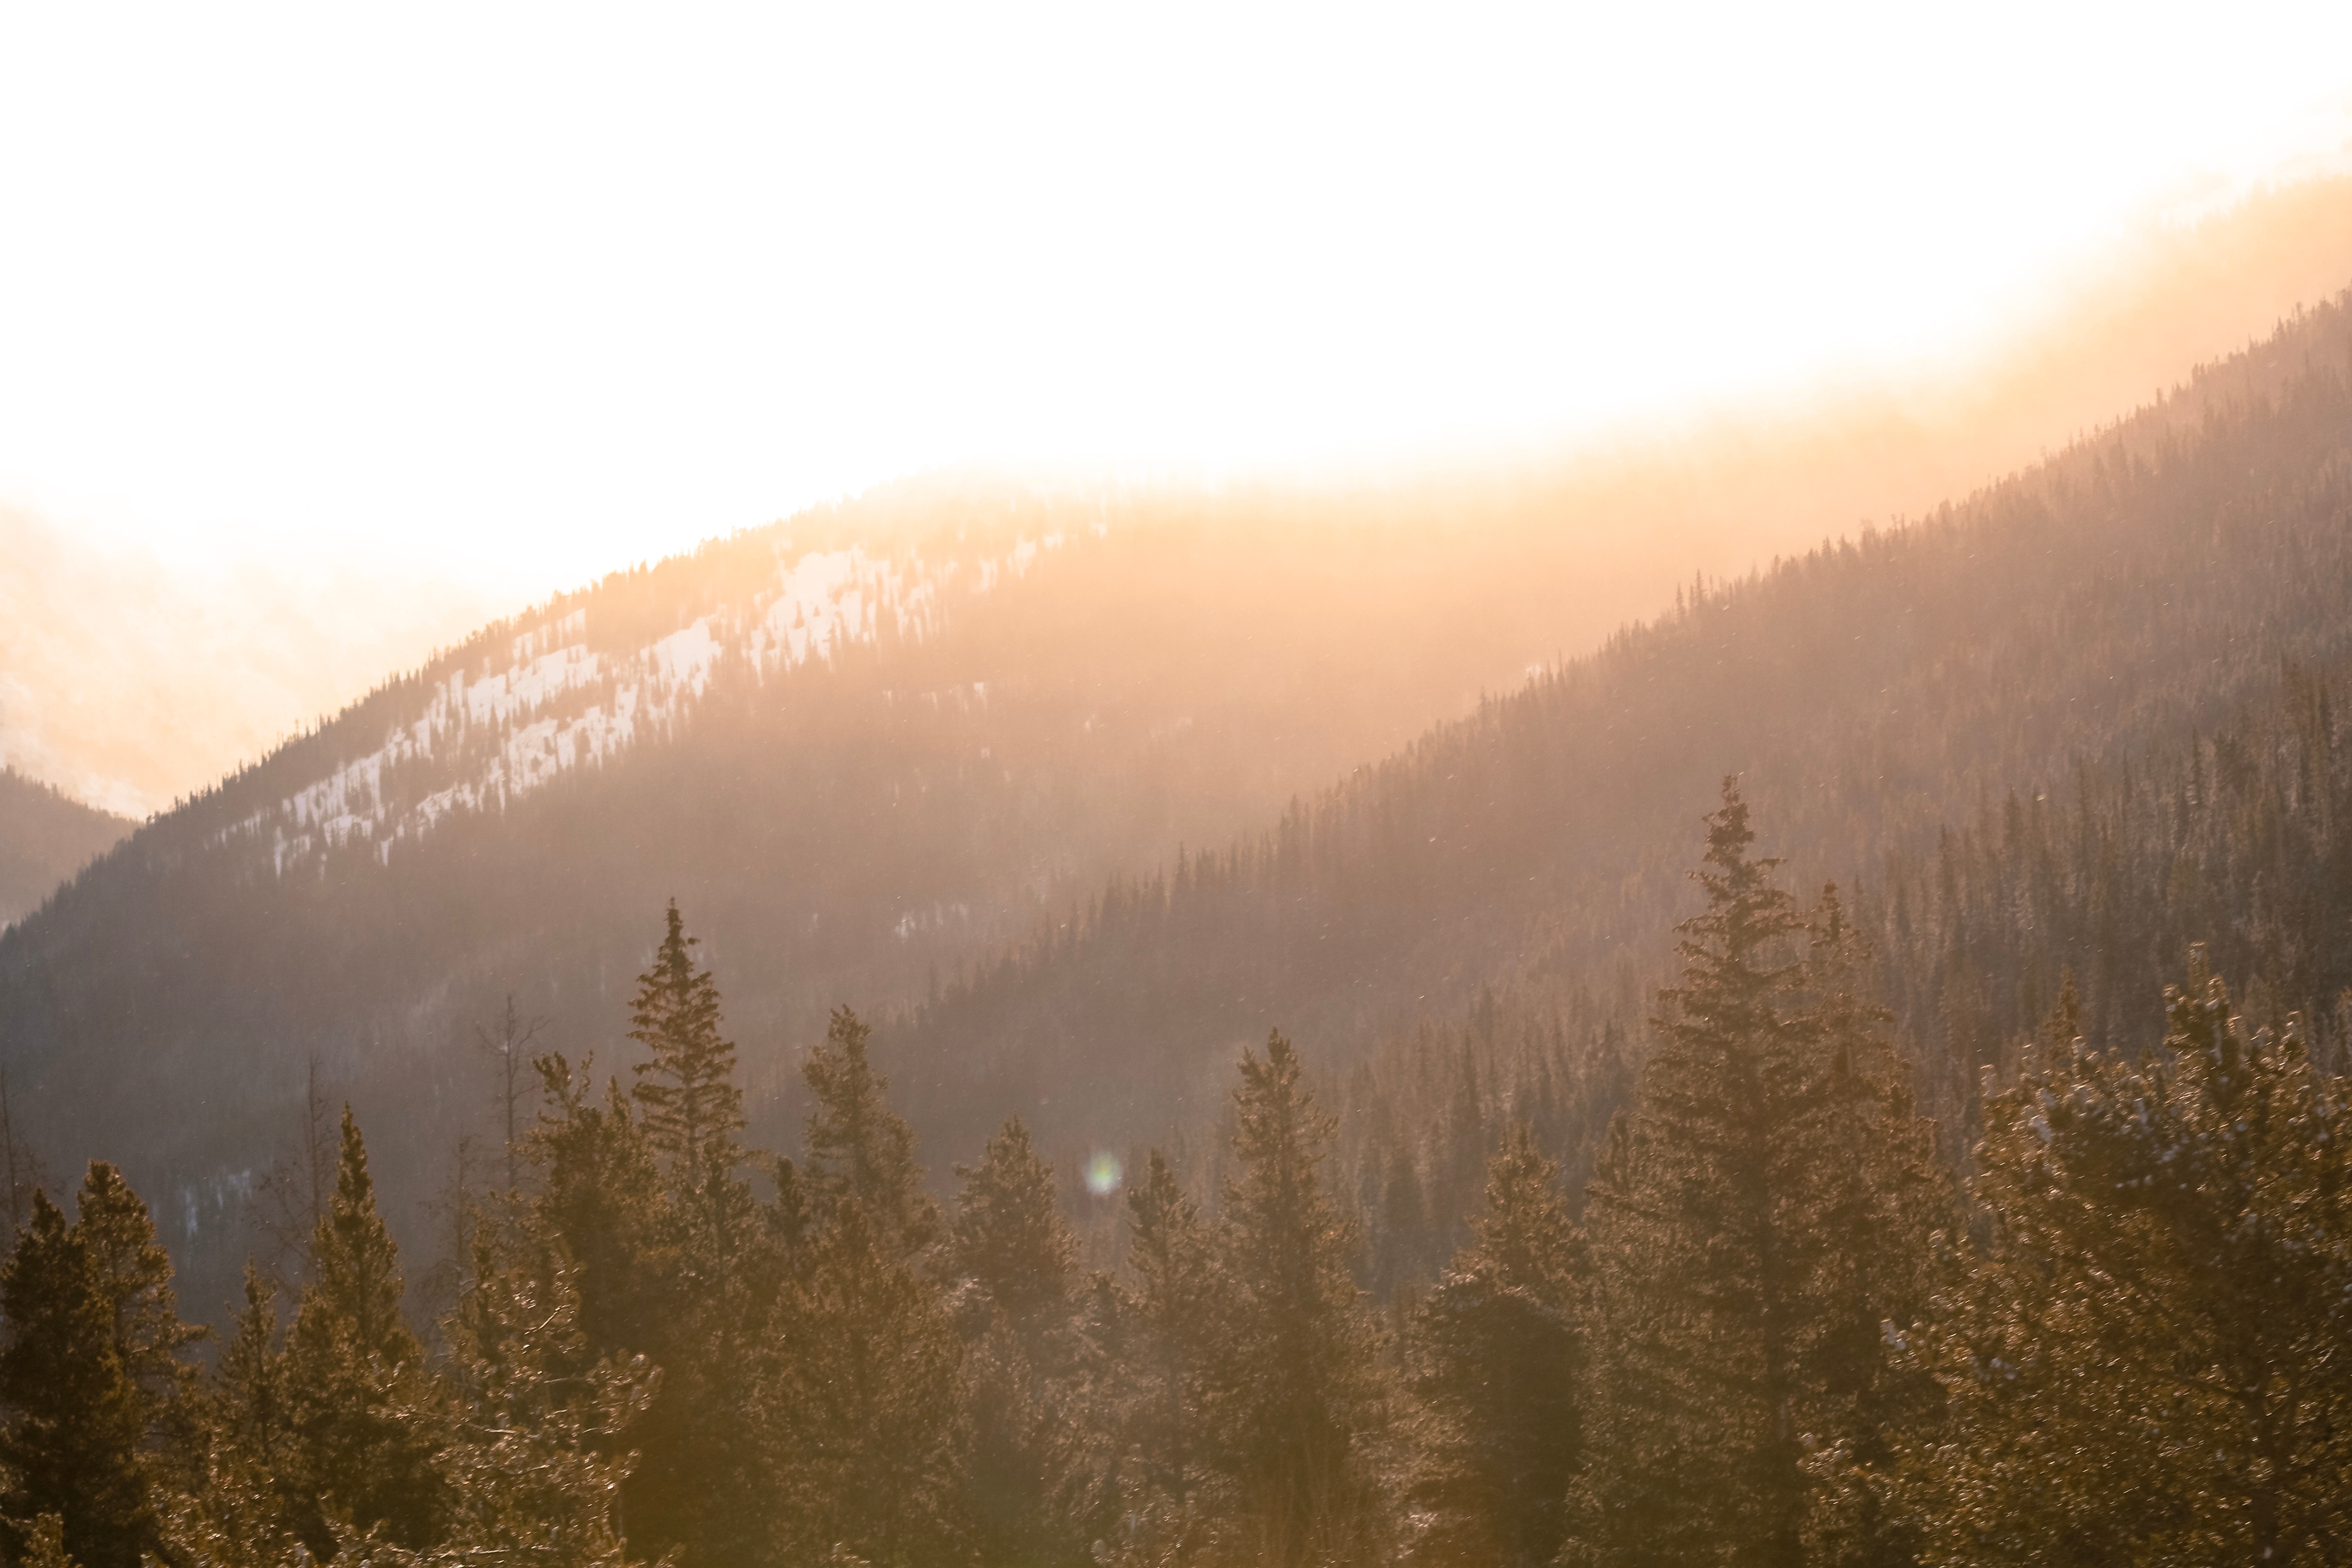
tree, forest, wilderness, mountain, snow, winter, fog, sunrise, sunset, mist, sunlight, morning, hill, dawn, mountain range, dusk, evening, weather, haze, season, flare, atmospheric phenomenon, mountainous landforms